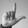
ASL letter: L